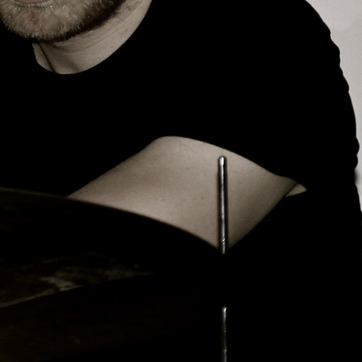
Material: skin